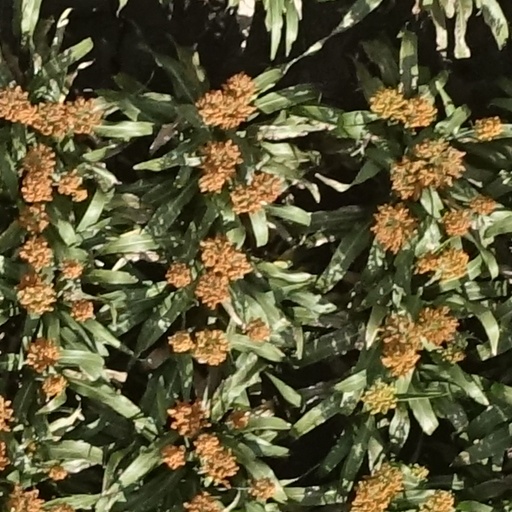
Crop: sorghum